Ariel Leader

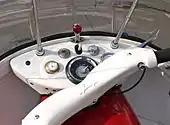
Leader dash showing parking light behind screen with headlamp trimmer knob near to speedometer

As well as a full body, the standard Leader features included a headlight trimmer, an extendable lifting handle for easy centrestand use, and a permanent windscreen mounting. Factory listed options included: integral hard-luggage panniers, the first flashing indicators on a British motorcycle, a dash-mounted parking light, windscreen top-extension (adjustable on the move), a rear rack and a clock aperture built into a dashboard, which was closed by an Ariel badge when not fitted.